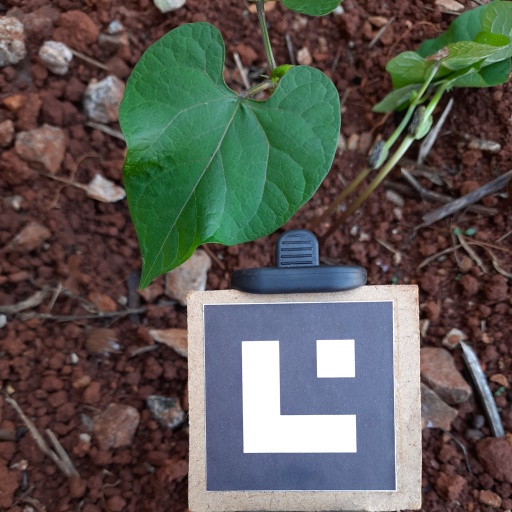
Observations: wavy surface, no eating holes, under shade